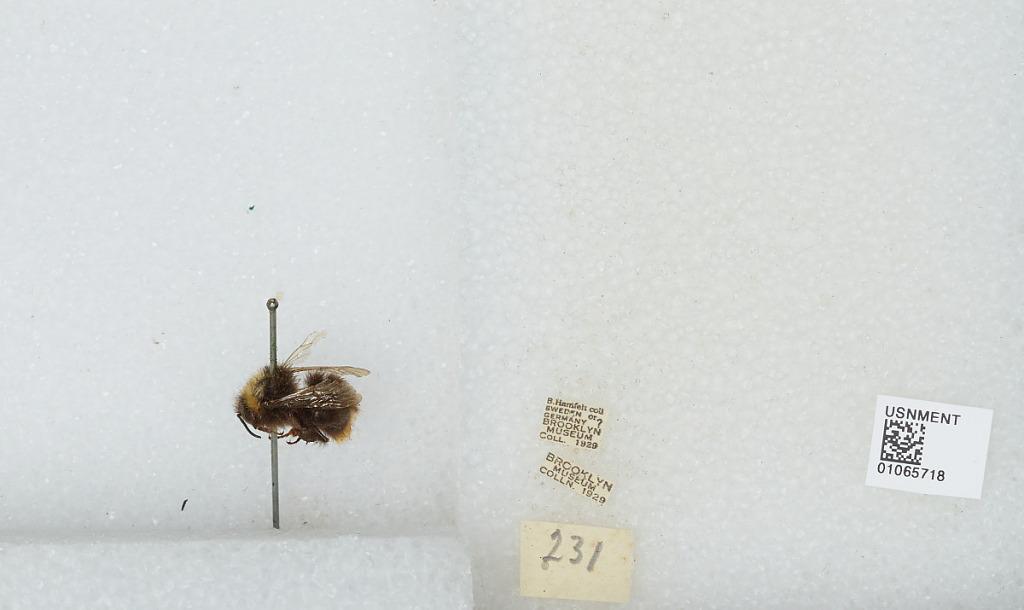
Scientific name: Bombus sp.
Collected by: B. Hamfelt
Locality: Sweden or Germany